Peeping Tom (band)

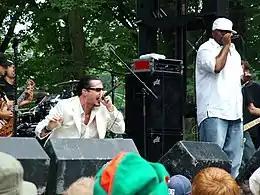
Mike Patton and Rahzel performing at Lollapalooza

Peeping Tom were an American rock project led by Mike Patton, active between 2000 and 2007. They released one eponymous album and three singles on Ipecac Recordings. The project featured a rotating cast of musicians, including Amon Tobin, Massive Attack, Dub Trio, Odd Nosdam, Norah Jones, Bebel Gilberto, Dan the Automator, Rahzel, and Kool Keith.